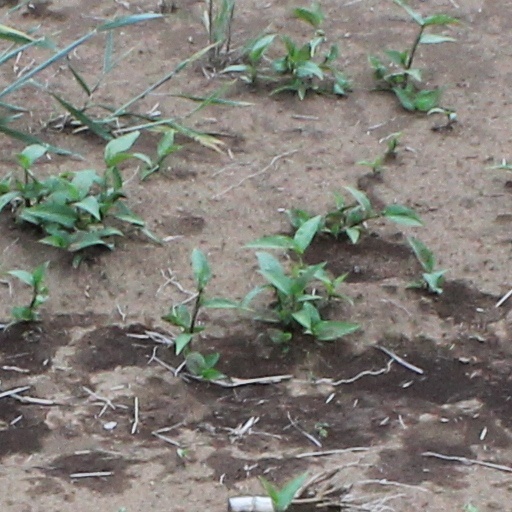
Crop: wheat